Joe Schmidt (American football)

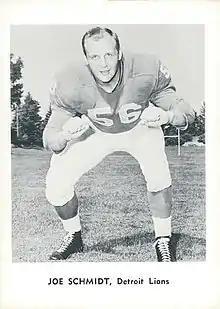
Schmidt in 1961

After serving six months in the United States Army after the 1957 season, Schmidt held out prior to the start of the 1958 season, seeking a 50% salary increase to $18,000. He ultimately signed a one-year contract in late July. After winning the NFL championship in 1957, the 1958 Lions fell to 4–7–1 with a scoring defense ranked seventh of 12 teams in the NFL. Despite the team's decline, Schmidt intercepted a career-high six passes in 1958. He was also selected as the Lions' most valuable player for the third time, played in the Pro Bowl, and was selected by the AP, UPI, NEA, and "The Sporting News" as a first-team All-Pro player.